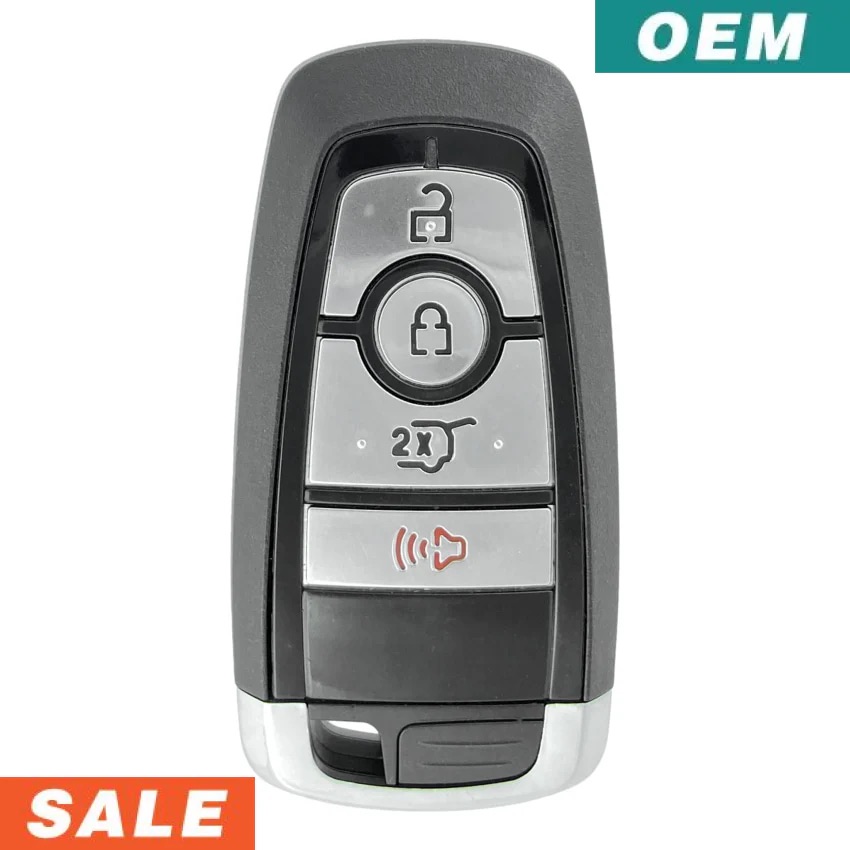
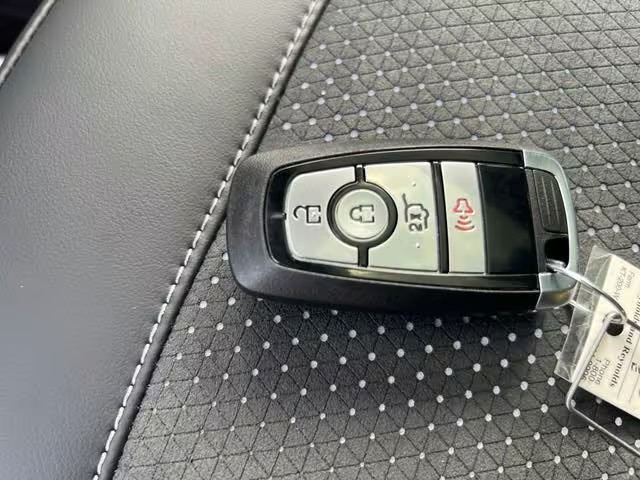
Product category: misc
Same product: yes